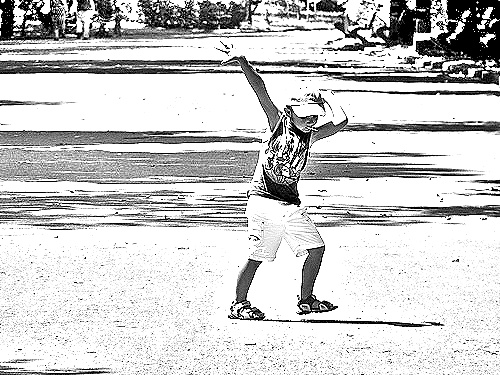
Portrait style: Sketch Portrait